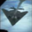
Label: airplane